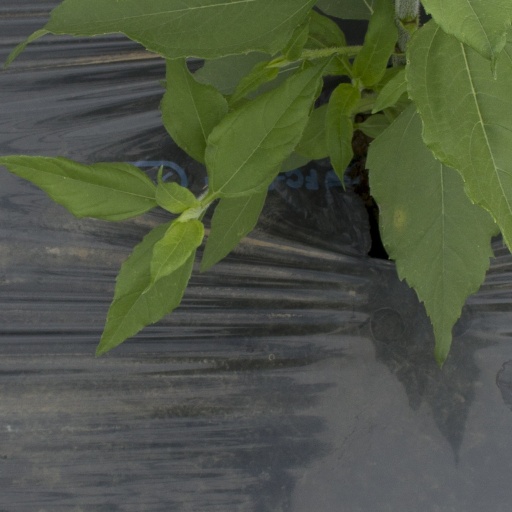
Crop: Jerusalem artichoke